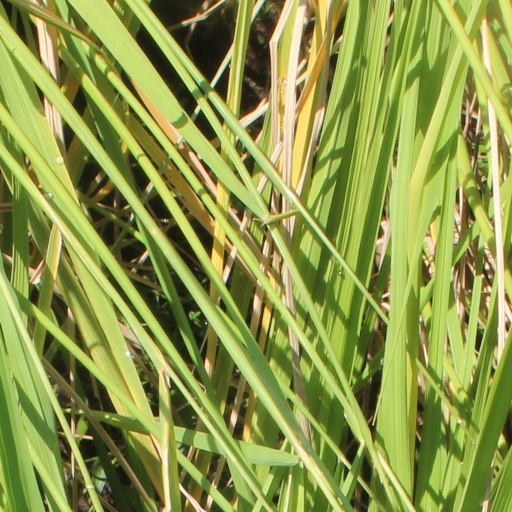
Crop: rice